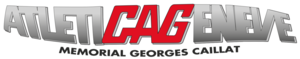
Ce logo inclut tant dans son nom que dans son graphisme le mot ""athlétisme"" (écrit de manière abrégé et épurée, à l'italienne
AtletiCAGenève - Mémorial Georges Caillat est le meeting international d'athlétisme de Genève qui se déroule une fois par an, en général le deuxième samedi du mois de juin, à Genève depuis 1988.